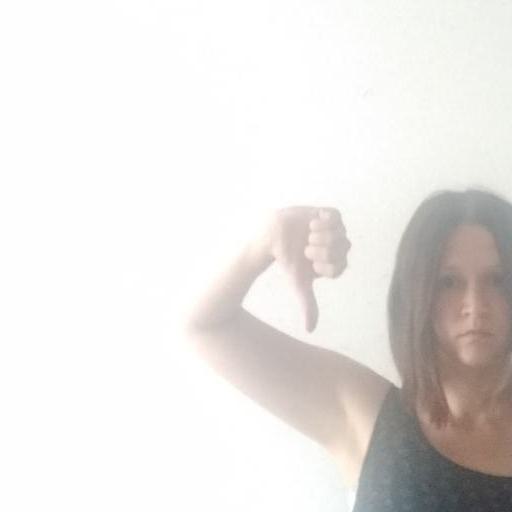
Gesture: dislike